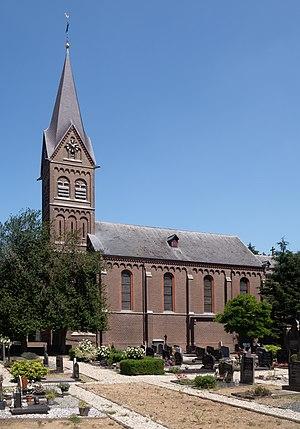
Altforst est un village appartenant à la commune néerlandaise de West Maas en Waal. En 2006, le village comptait environ 550 habitants.